War reserve stock

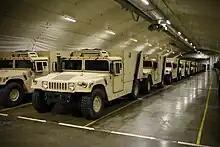
United States Marine Corps vehicles stored in a Norwegian cave in 2012 as part of the Marine Corps Prepositioning Program-Norway

The United States' Department of Defense maintains war reserve stocks around the world, mainly in NATO countries and in some major non-NATO allies. The US 31st Munitions Squadron is tasked with maintaining and distributing the largest war reserve stockpiles of munitions for the United States Air Forces in Europe.